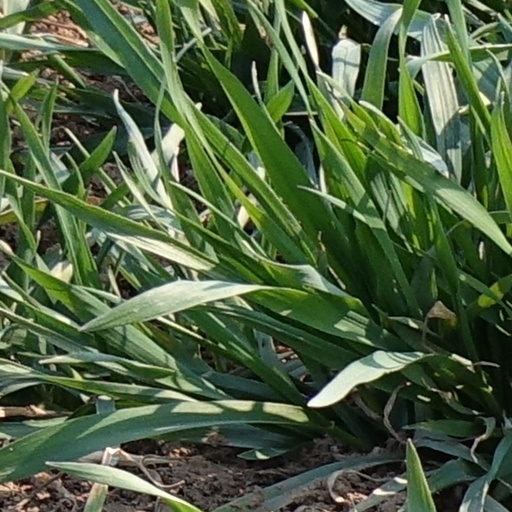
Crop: wheat